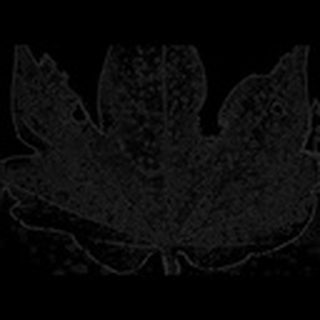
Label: cotton_aphids